San Marco Altarpiece

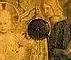
Detail of the orb Jesus holds in his left hand.

St. Mark is depicted holding an open codex directly above Saint Cosmas's head. The book is a very important symbol as it links the two saints to original disciples of Jesus. The book is opened to Chapter 7 of Mark's Gospel in which the evangelist relays how Jesus preached in the synagogue and provoked astonishment. One line in the chapter says, "And they [the apostles] anointed with oil man that were sick and healed them." It is no mere coincidence that Angelico placed this healing text above the Saint Cosmas's head. As physician saints with healing abilities, Saints Cosmas and Damian are linked as disciples of Jesus. Angelico uses text in his altarpiece in an expansive and allusive way, going beyond the verses actually inscribed in the painting.